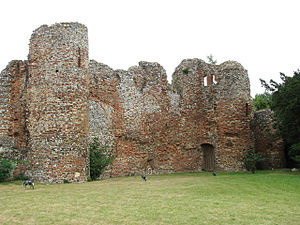
Borge og slotte i England / Norfolk
Denne liste over borge og slotte i England er ikke en liste over alle bygninger og steder, hvor ordet ”castle” indgår i navnet eller en liste over bygninger, som er en borg i middelalderlig henseende. Det er heller ikke en liste over alle borge og slotte, der nogensinde er bygget i England: Mange er forsvundet sporløst, men er hovedsageligt en liste over bygninger og ruiner. De bygninger, som er bevaret, er alle blevet ændret i løbet af historien.